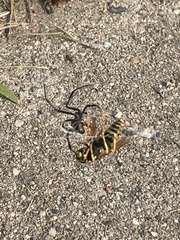
Species: Lactrodectus_hesperus